Jean-Pierre Faye

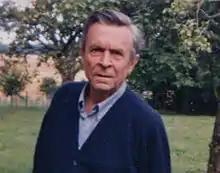
Faye in 2002

Jean-Pierre Faye (born 19 July 1925) is a French philosopher and writer of fiction and prose poetry.